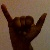
The image shows a hand gesture representing the letter 'Y' in Indian Sign Language.